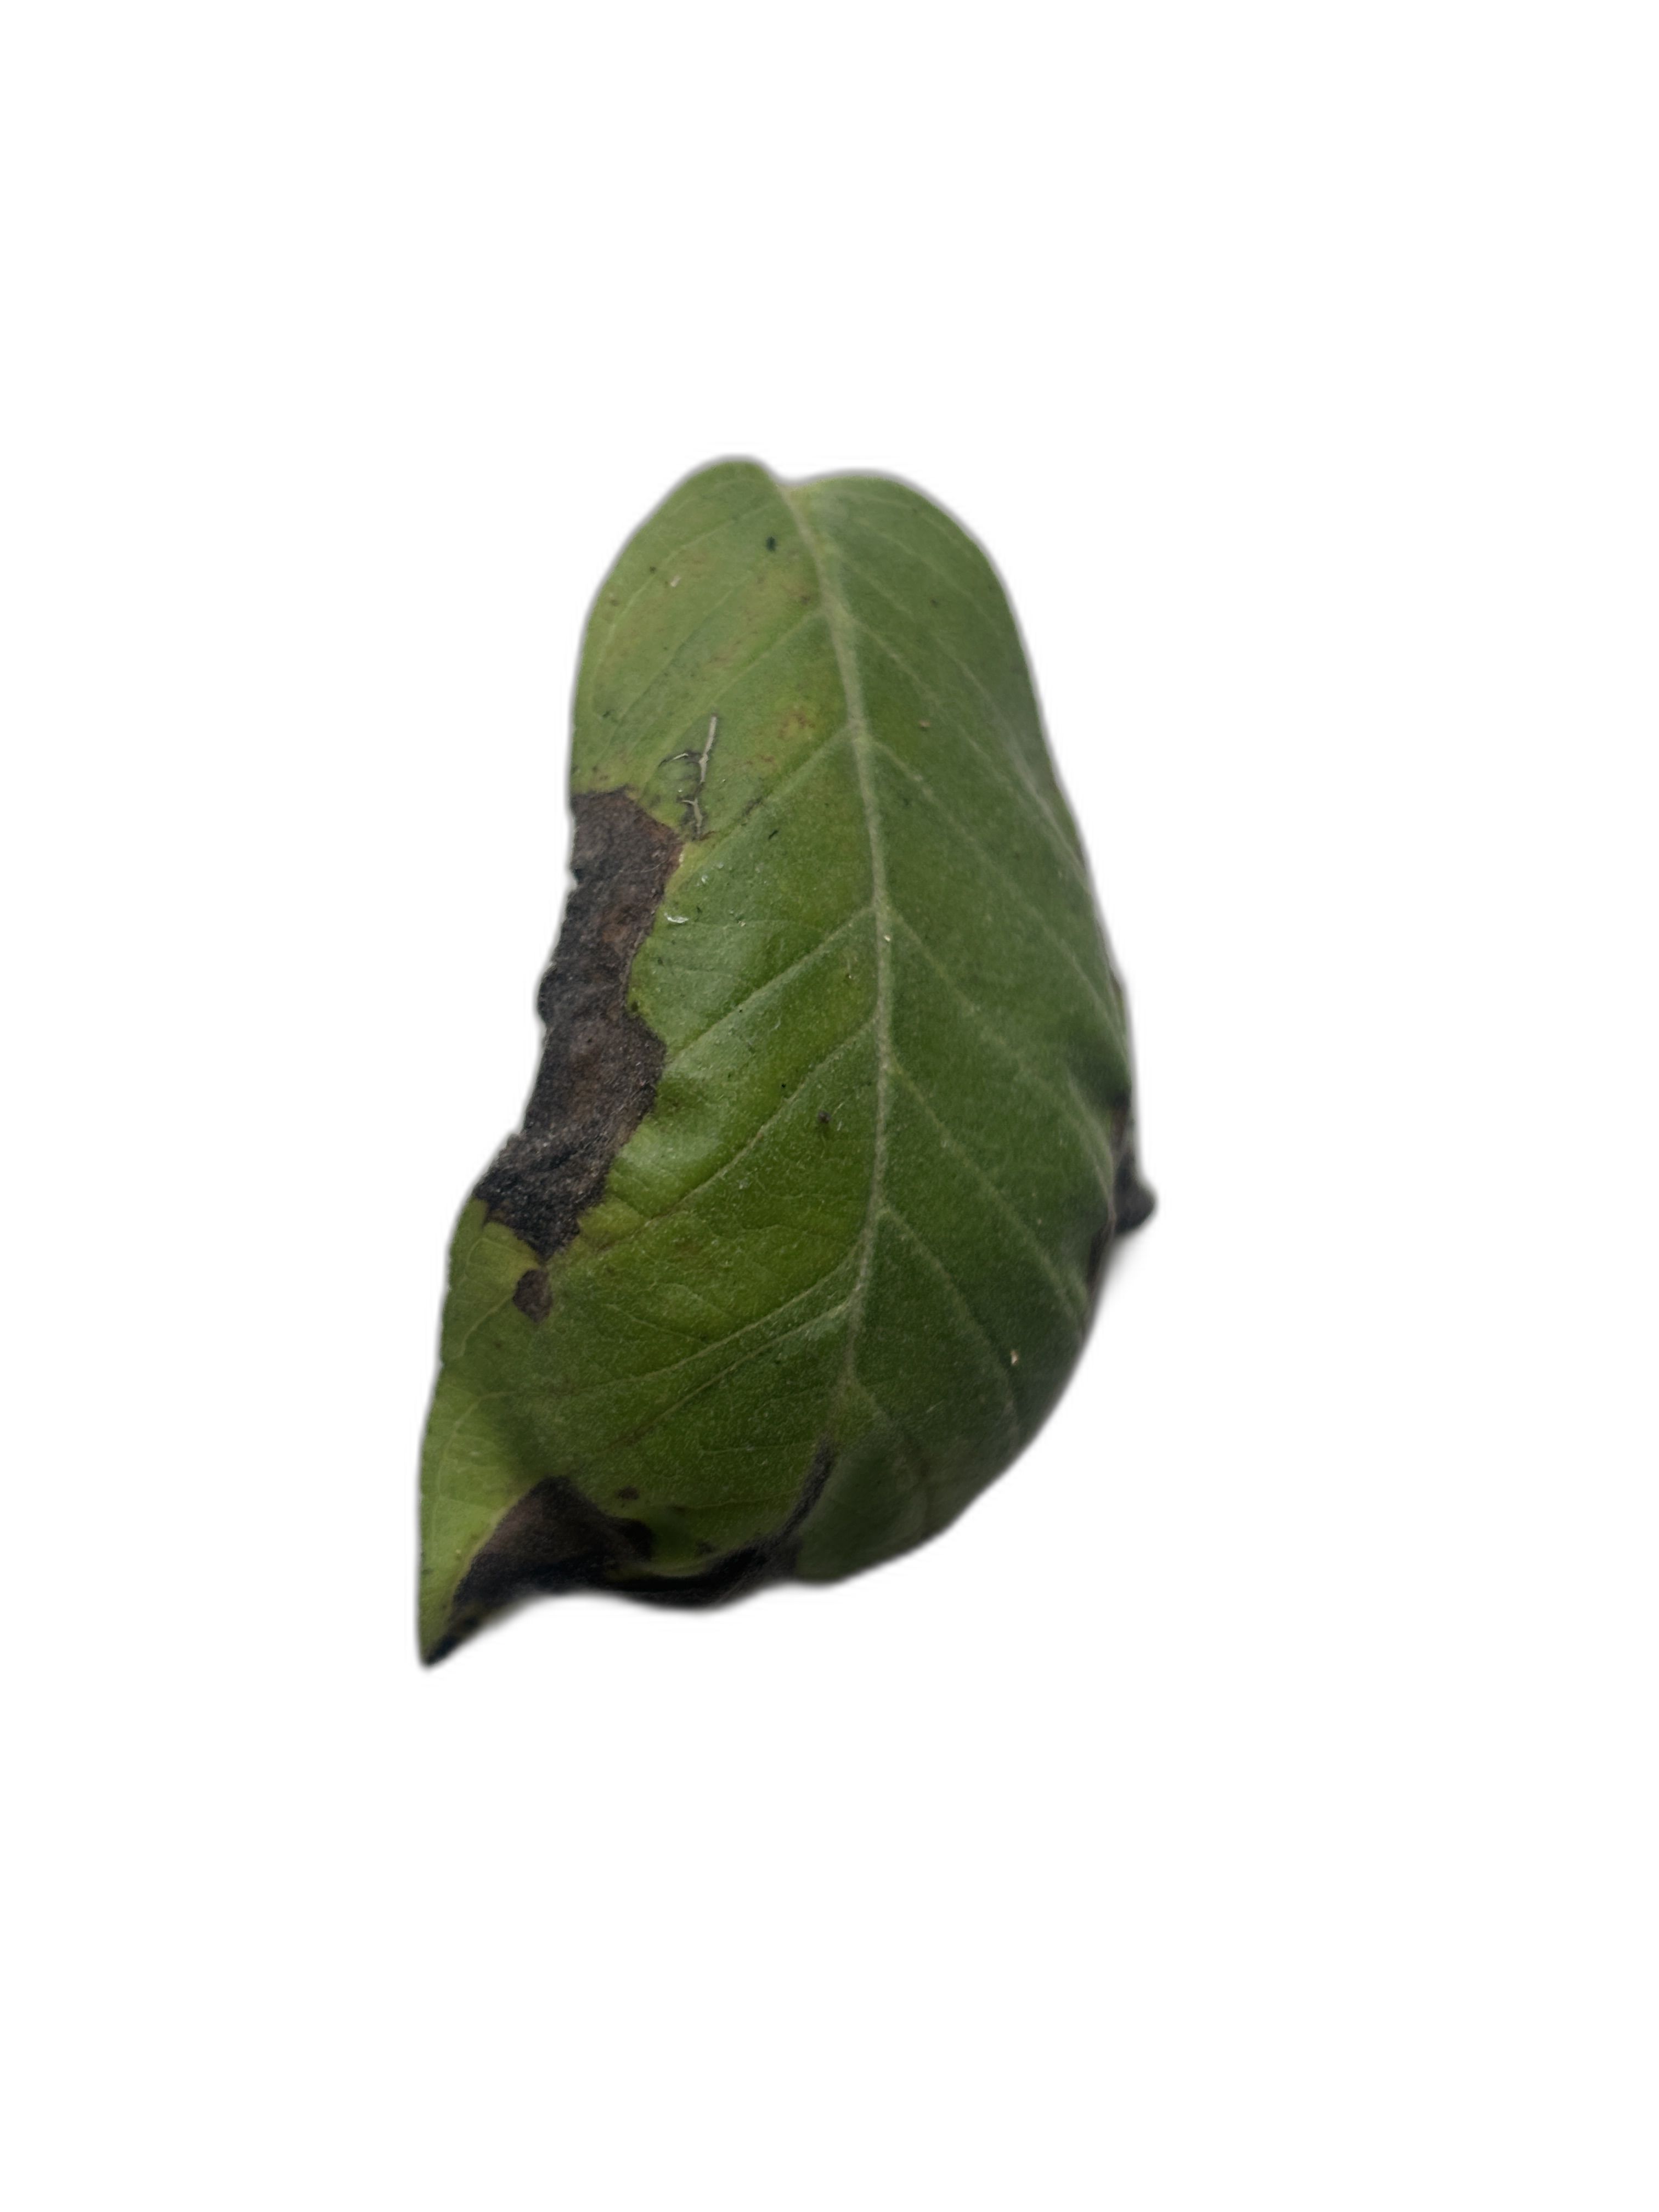
Plant part: leaf
Disease: Canker